NOS Journaal

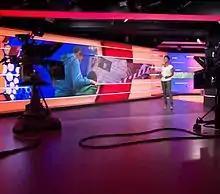
Studio 8 at the Media Park, circa 2012

"NOS Journaal" is broadcast from studios 8 and 10 at the Media Park, Hilversum. The 6pm and 8pm bulletins, along with "Nieuwsuur" and "NOS Jeugdjournaal", are produced in Studio 8, while daytime bulletins come from Studio 10.